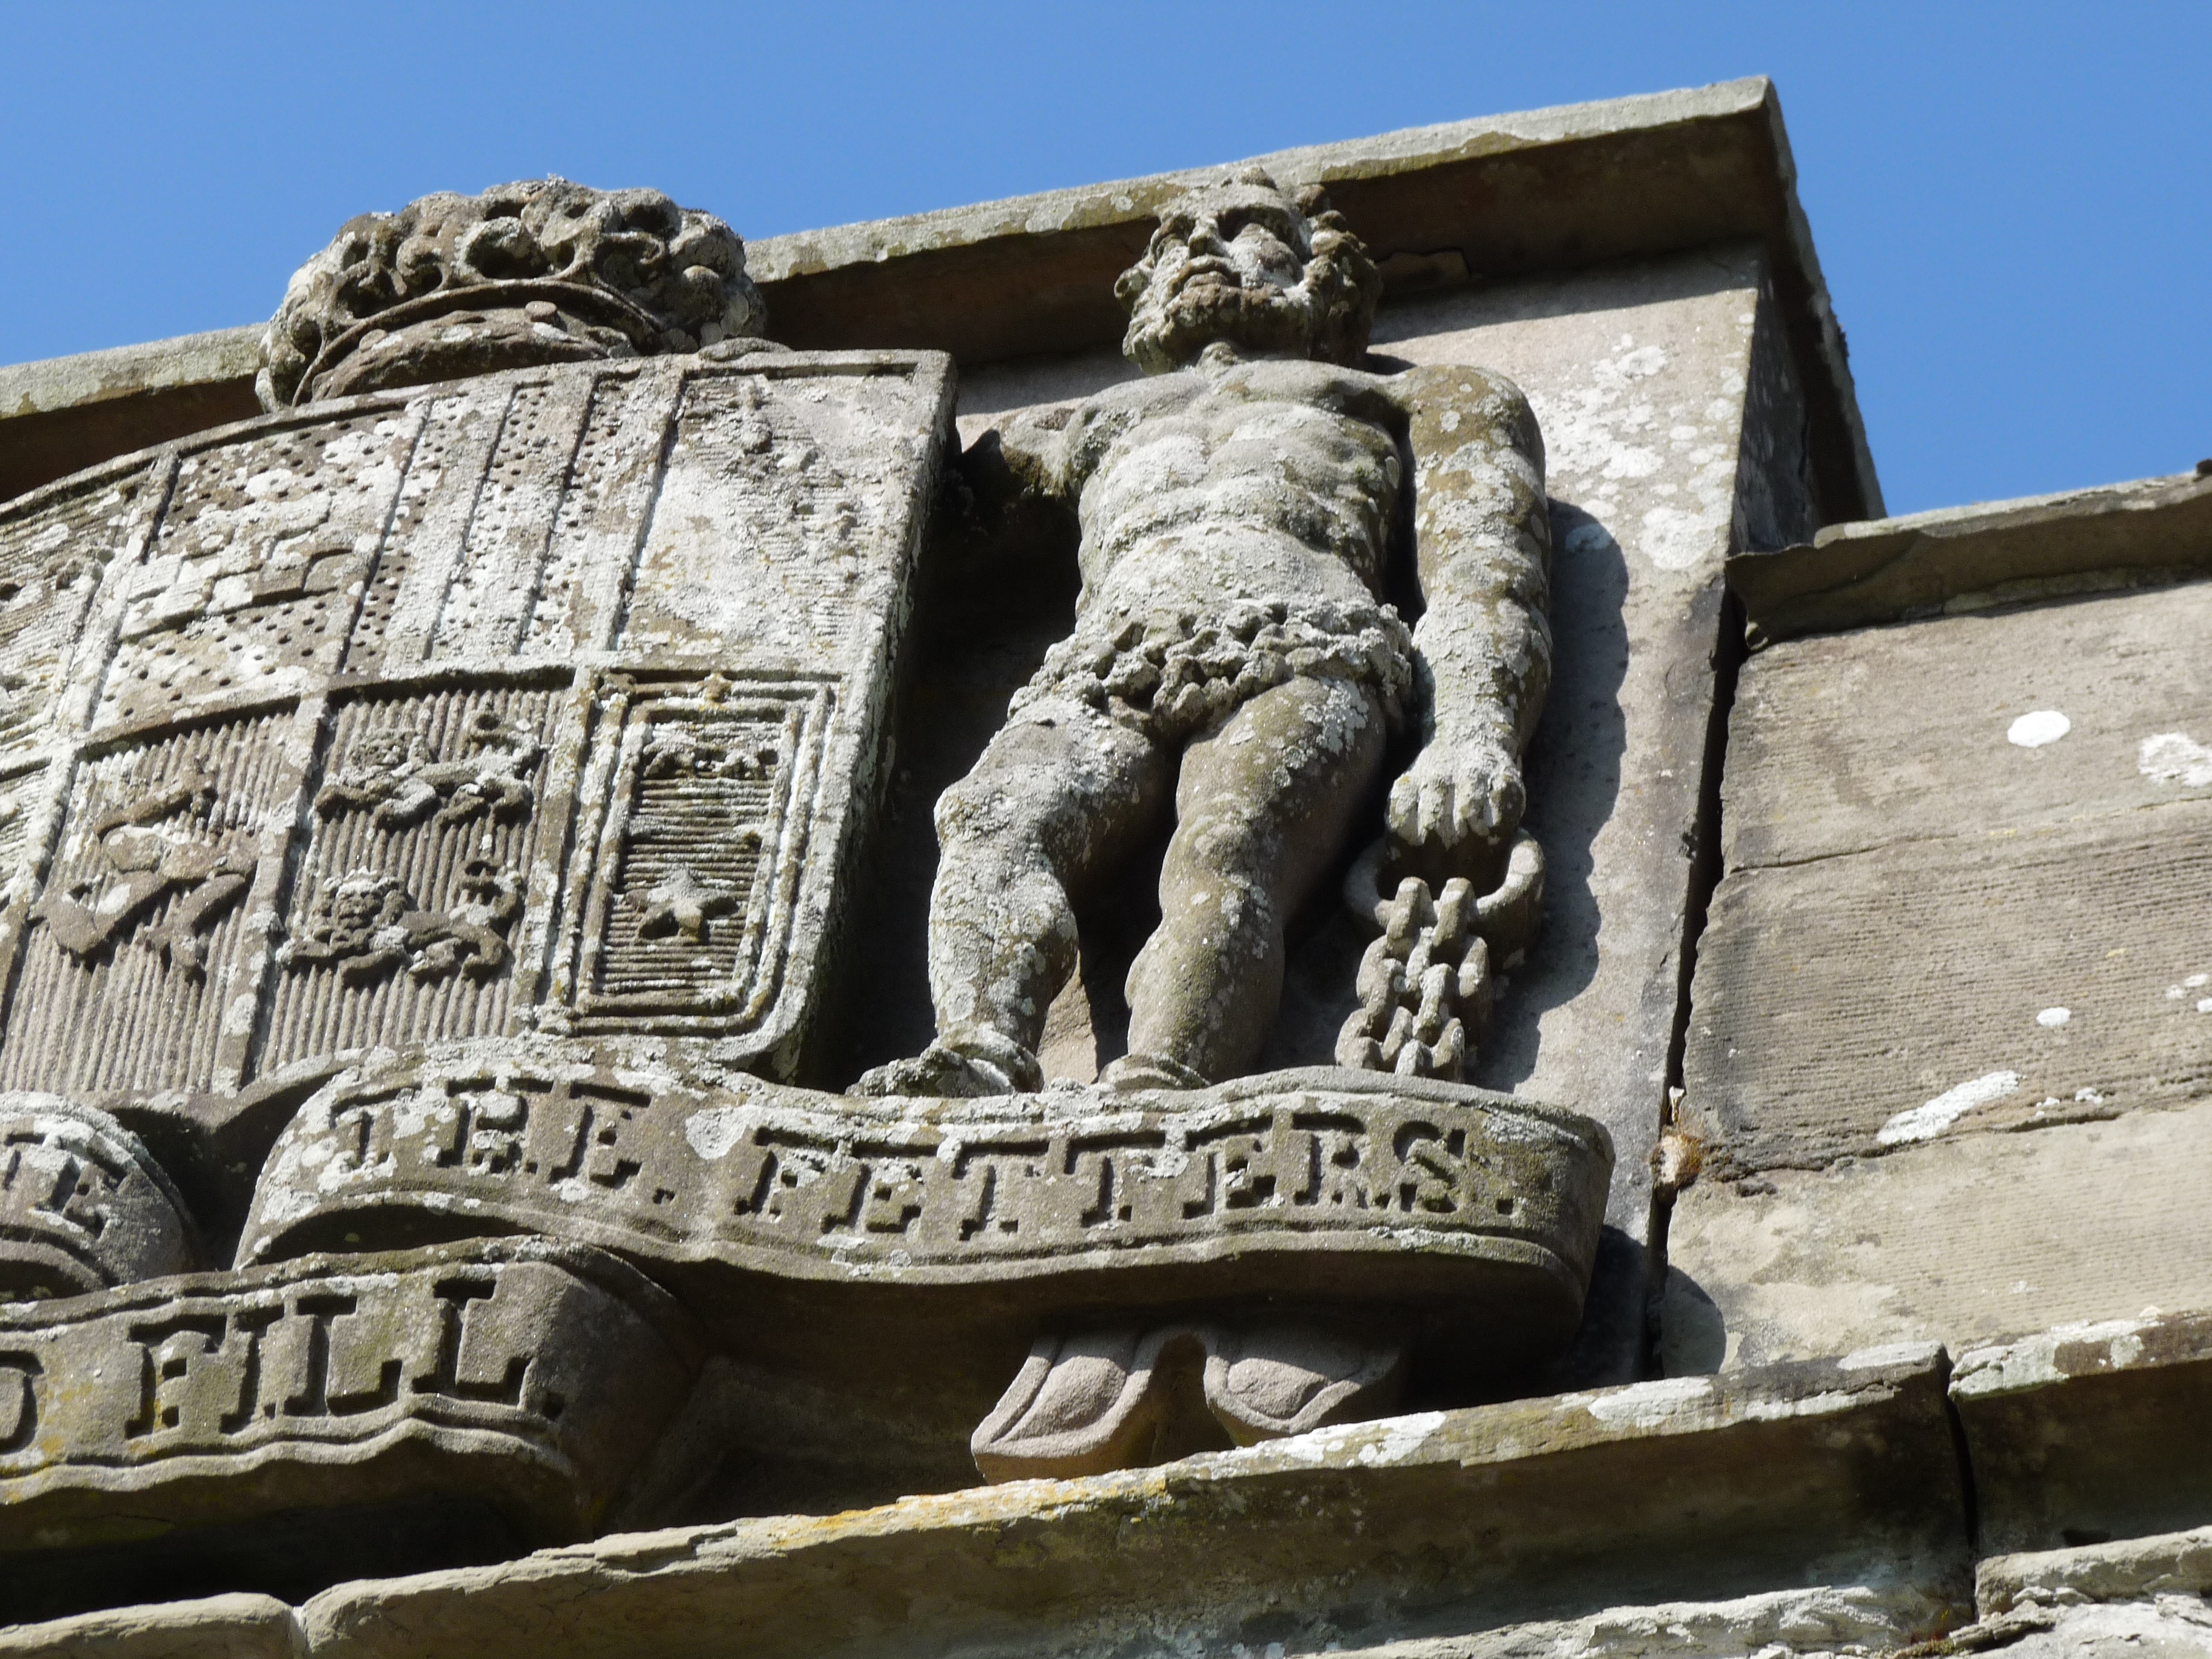
rock, monument, statue, landmark, sculpture, memorial, art, temple, ruins, history, scotland, carving, relief, ornaments, coat of arms, archaeological site, ancient history